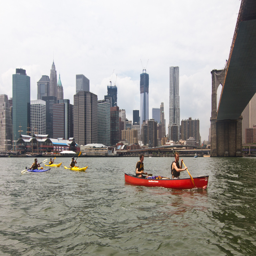
organisation paddling under late gothic revival structure .